Bronze mirror

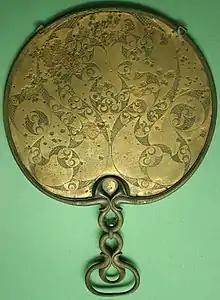
The Desborough Mirror, English, c. 50 BCE — 50 CE

They are significantly inferior to modern mirrors in terms of the quality of the reflection, but in older societies were sufficiently impressive to have religious significance in some societies. Examples include the melong in Tibetan Buddhism and the "toli" in Asian Shamanism. The ancient Greeks and others used mirrors for divining, and the Chinese believed they stored sunlight, and so could "guide the deceased through the underworld", making them essential grave-goods.